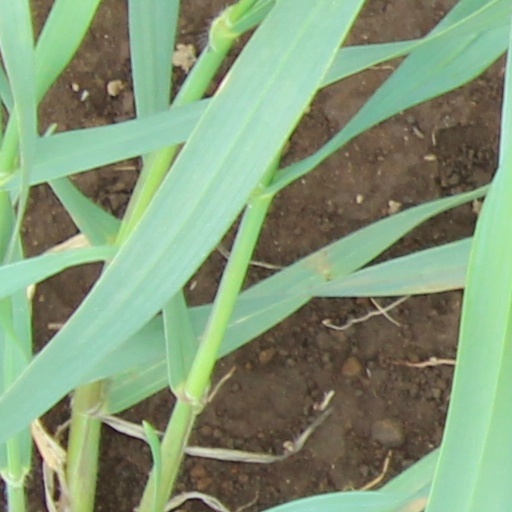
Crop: wheat